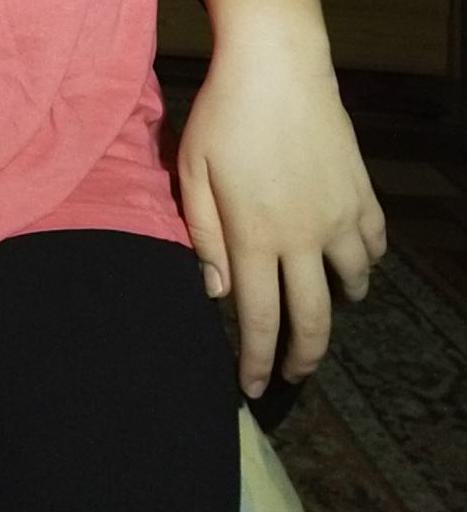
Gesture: no_gesture